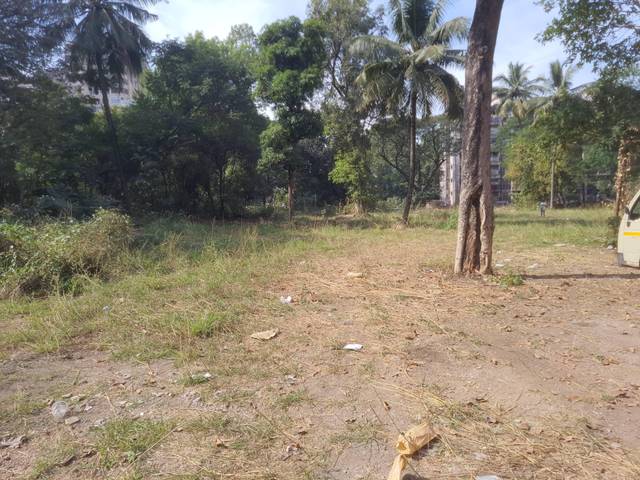
Region: India
Coordinates: 19.201, 72.855